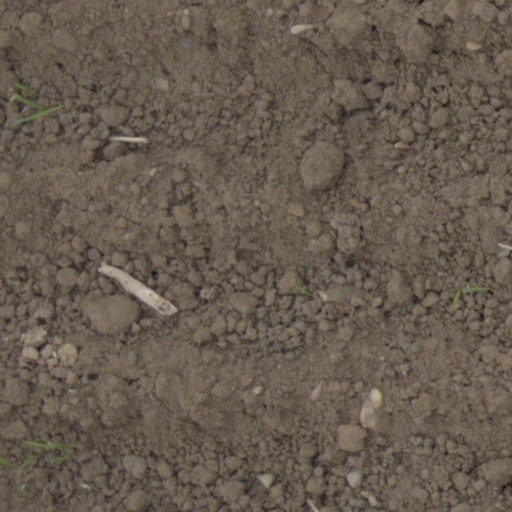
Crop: wheat